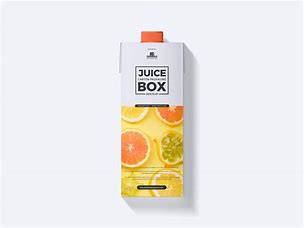
Label: cardboard